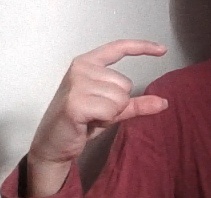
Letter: dal